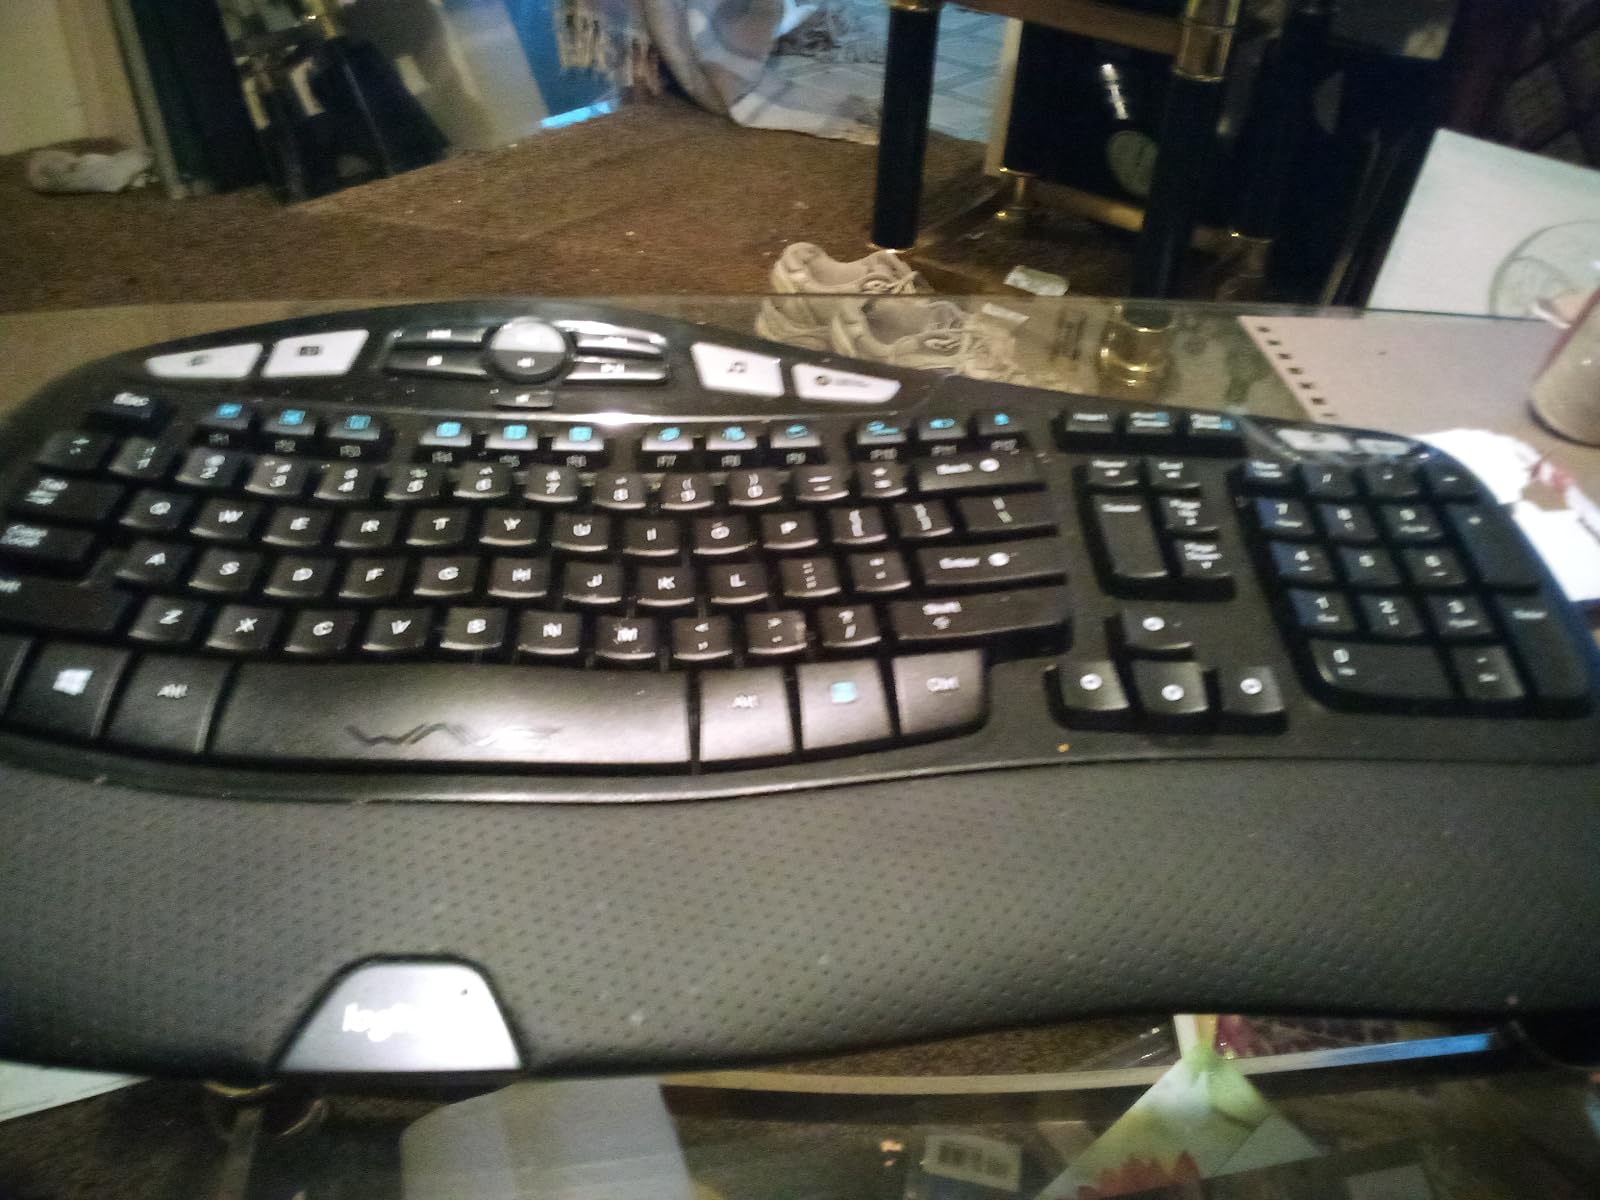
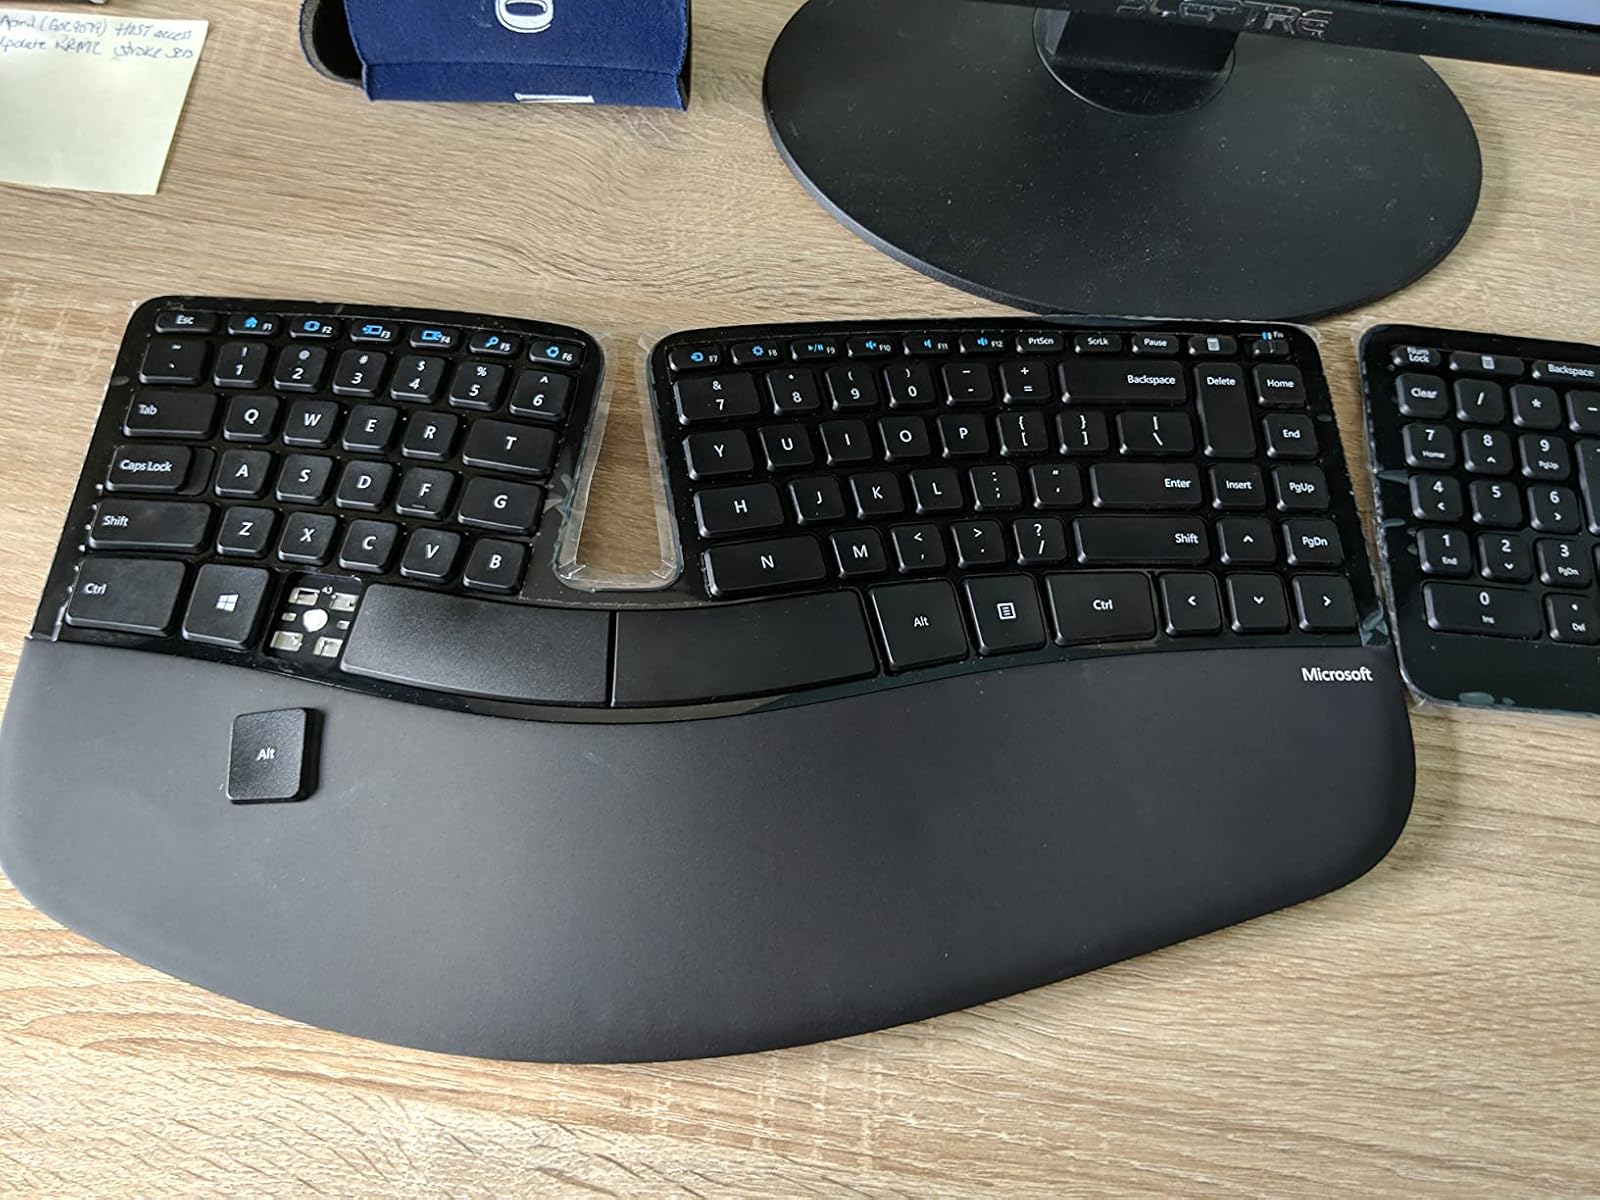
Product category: keyboard
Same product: no